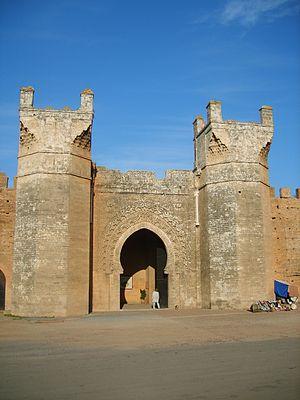
Habité dès la préhistoire par des populations berbères, le Maroc et son territoire ont connu des peuplements phéniciens, carthaginois, romains, vandales, byzantins et arabes. C'est en 788, lors de son exil qu'Idris Iᵉʳ, fuyant les persécutions du califat des Abbassides, a donné naissance à un État dans le Maghreb al-Aqsa. Depuis, le Maroc a toujours gardé, si ce n'est une indépendance absolue, du moins une très forte autonomie.